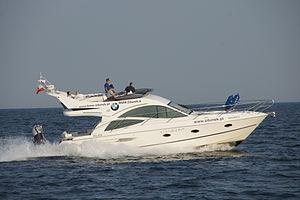
Un navire de plaisance à utilisation commerciale est un bateau de plaisance utilisé pour le transport de passagers à titre onéreux, pris en charge par un équipage professionnel. Ces yachts sont aussi utilisés en location avec skipper ou équipage.